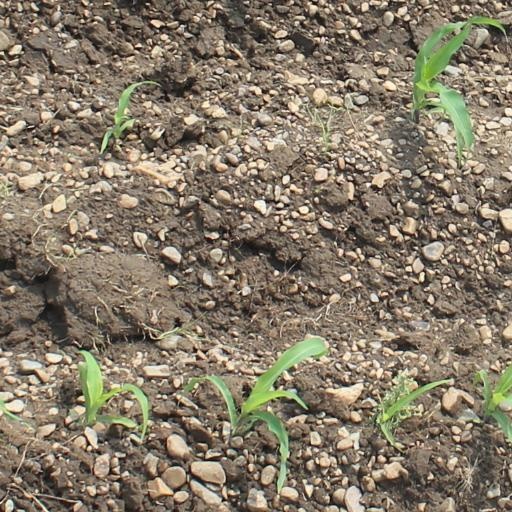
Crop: maize; corn